Spitz (protein)

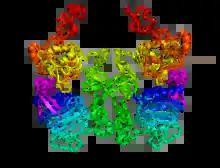
Structure of the complex that forms between the protein Spitz and the epidermal growth factor receptor. The magenta sections are the two spitz proteins

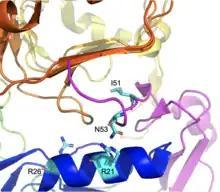
The interaction of residues R21 and R26 (from the right side of EGFR) with N53 and I51 (from Spitz) in the binding of the Spitz protein to EGFR

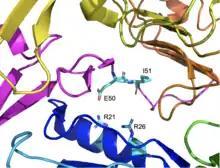
The interaction of residues R21 and R26 (from the left side of EGFR) with E50 and I51 (from Spitz) in the binding of the Spitz protein to the epidermal growth factor receptor

The protein Spitz is structurally similar to transforming growth factor-α (TGF-α) and is a homologue of TGF-α, along with other proteins found in "Drosophila" such as Gurken and Keren. These proteins are processed by Star, a transmembrane protein, and Rhomboid (Rho), a protease. Spitz binds to and regulates the epidermal growth factor receptor.